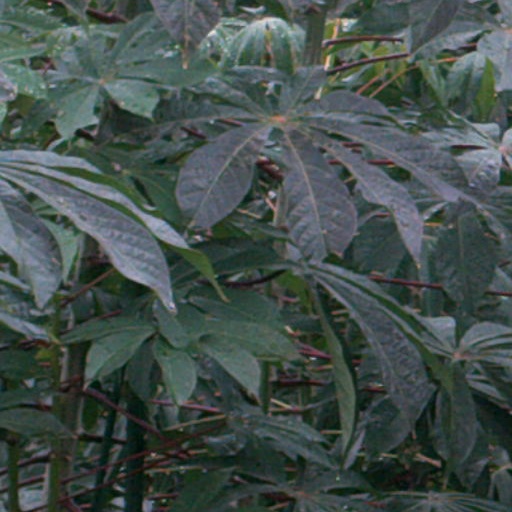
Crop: cassava